Hans Haacke

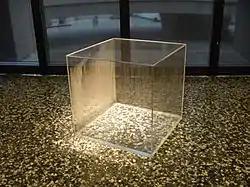
"Condensation Cube", (1963-1965); Plexiglas and water; Hirshhorn Museum and Sculpture Garden

During his formative years in Germany, he was a member of Zero (an international group of artists, active ca. 1957–1966). This group was held together with common motivations: the longing to re-harmonize man and nature and to restore art's metaphysical dimension. They sought to organize the pictorial surface without using traditional devices.